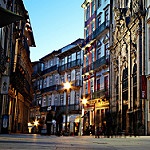
Scene: Outdoor